Rampant (film)

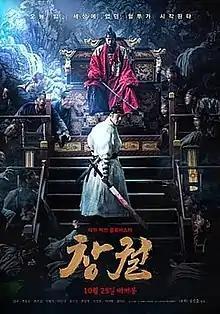
Theatrical release poster

Rampant is a 2018 South Korean period post-apocalyptic action horror film directed by Kim Sung-hoon. It was released on October 25, 2018. The film features a clash between exiled prince Lee Chung (Hyun Bin) and the Joseon minister of War Kim Ja-joon (Jang Dong-gun) with the backdrop of a spreading zombie plague. It received mixed reviews from critics and was a box office bomb, grossing $12.4 million worldwide against a production budget of $15 million.